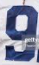
Number: 9